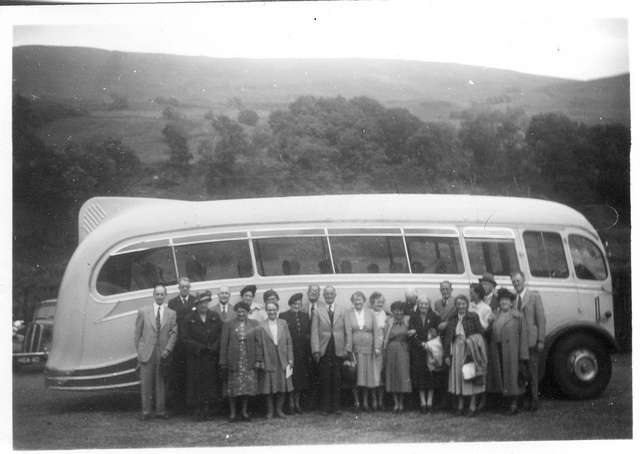
a lot of people are standing at the side of a bus.

A long white bus with people standing in front of it

A crowd of people standing in front of the side of a bus.

An old picture of a group of people taking a picture together beside a bus.

Old time photo of passengers lined up in front of their bus.